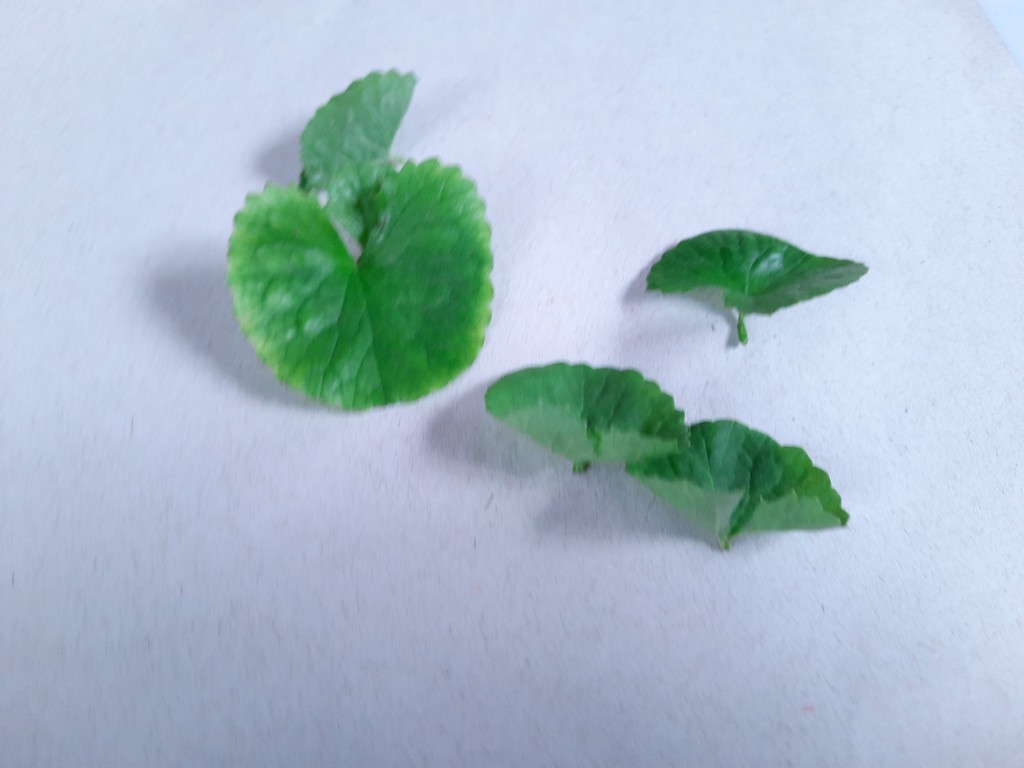
Label: Healthy